The Silencers (film)

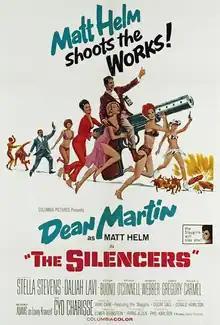
Theatrical release poster

The Silencers is a 1966 American spy comedy film directed by Phil Karlson, starring Dean Martin as agent Matt Helm. The screenplay by Oscar Saul is based on the 1962 novel of the same name by Donald Hamilton, while also adapting elements of Hamilton's first Helm novel, "Death of a Citizen" (1960). The film co-stars Stella Stevens, Daliah Lavi, Victor Buono, Arthur O'Connell, Robert Webber, James Gregory, Roger C. Carmel, Beverly Adams, and Cyd Charisse.